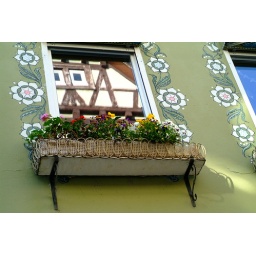
Painted and real flowers adorn a window of a building in Eberbach, Germany.